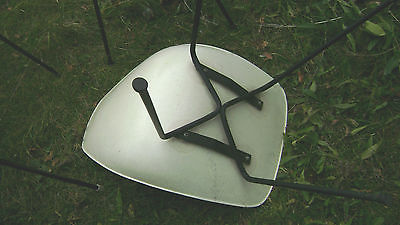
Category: chair